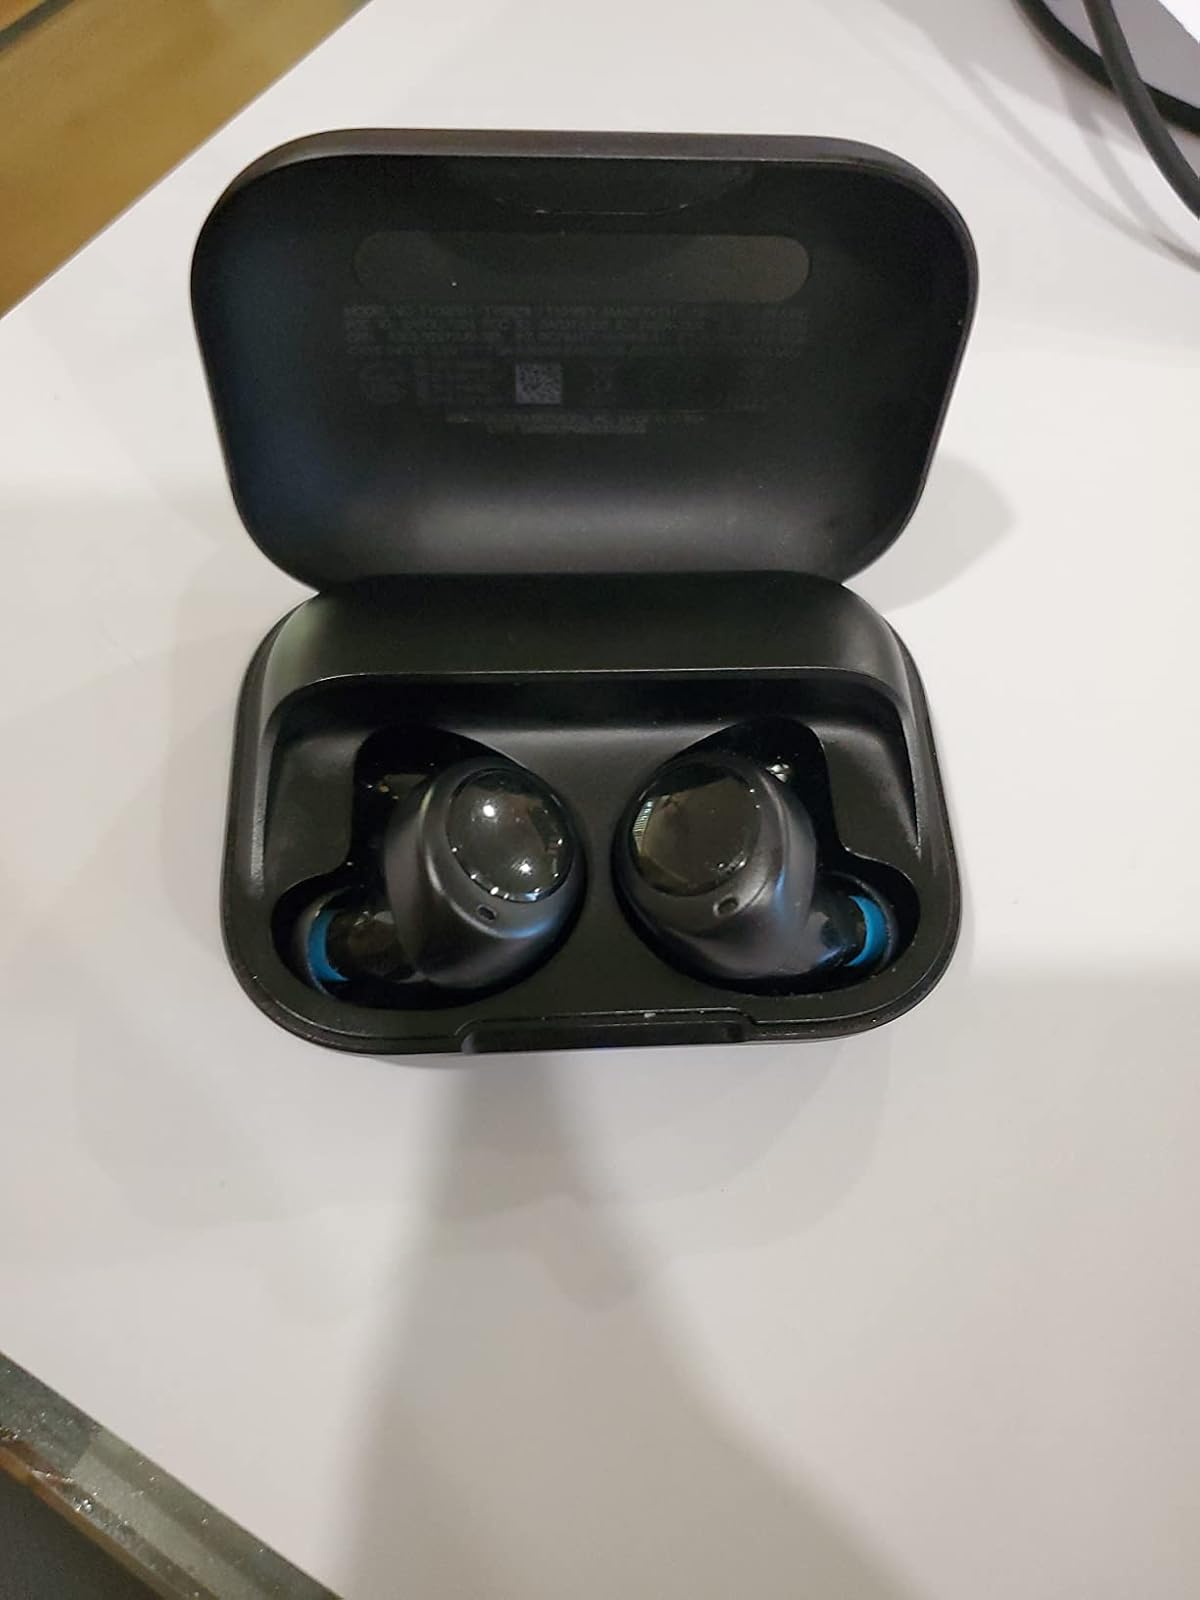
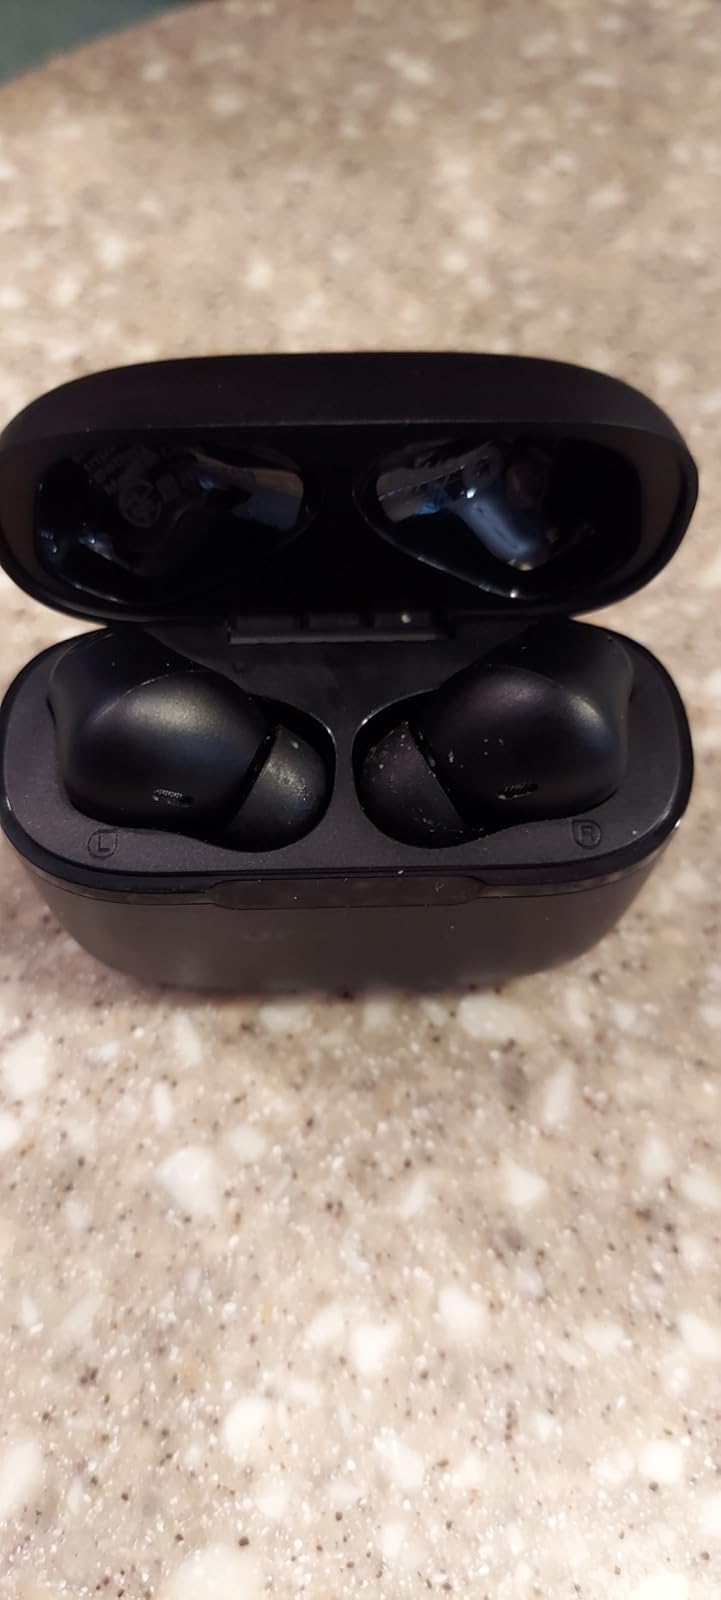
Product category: earbuds
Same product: no